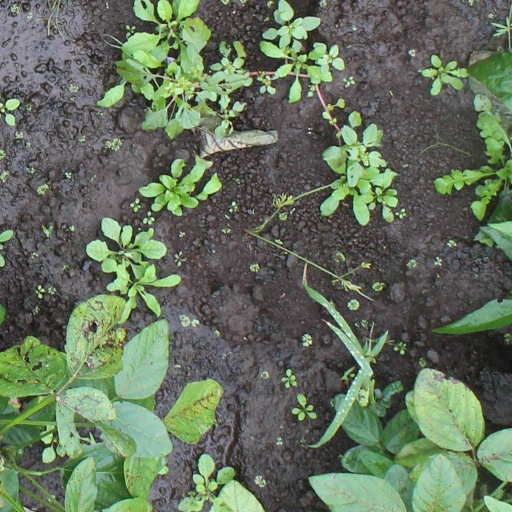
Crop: soybean